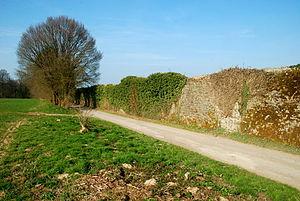
Belgique - Brabant wallon - Mur d'enceinte de l'abbaye de Villers-la-Ville
La Porte de Bruxelles est une porte d'origine médiévale en ruines située à Villers-la-Ville, commune belge du Brabant wallon.
Le mur d'enceinte de l'abbaye de Villers est situé à Villers-la-Ville, commune belge du Brabant wallon.
La Porte de Nivelles est une ancienne porte située à Villers-la-Ville, commune belge du Brabant wallon.